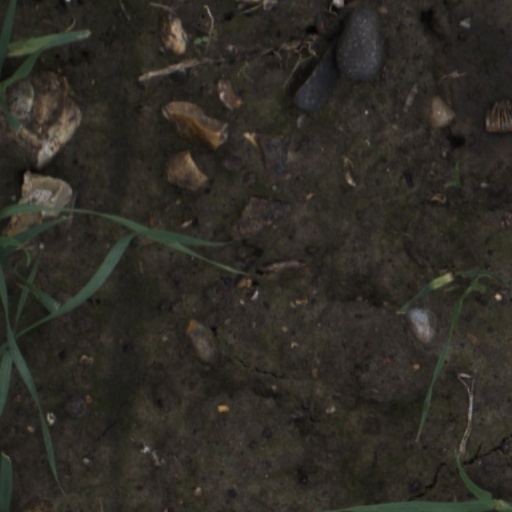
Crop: wheat